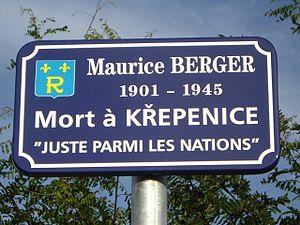
Maurice Berger est un résistant français né le 3 mars 1901 à Paris et mort le 27 avril 1945 à Křepenice.